Edward Cust

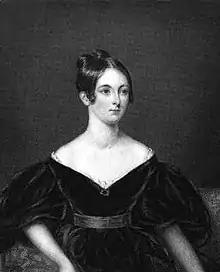
Mary Anne Cust, 1836 engraving

Cust married in 1821 Mary Anne Boode, daughter of Lewis William Boode of Peover Hall in Cheshire. They had a son and five daughters. The Boode family were Dutch planters in Demerara, Lewis William being originally Lodewijk Willem Boode, and the brother of Andreas Christian Boode (1763–1844). Mary inherited from her mother Margaret, daughter of the Rev. Thomas Dannett of Liverpool and a widow by 1802, the Greenwich Park estate in Demerara, on her death c.1827. Before Margaret's death, in the 1823–4 parliamentary session, Cust was appointed to the committee of the West India planters and merchants there.